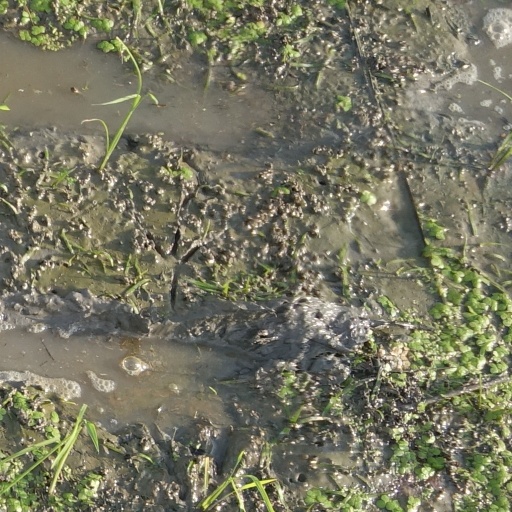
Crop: rice